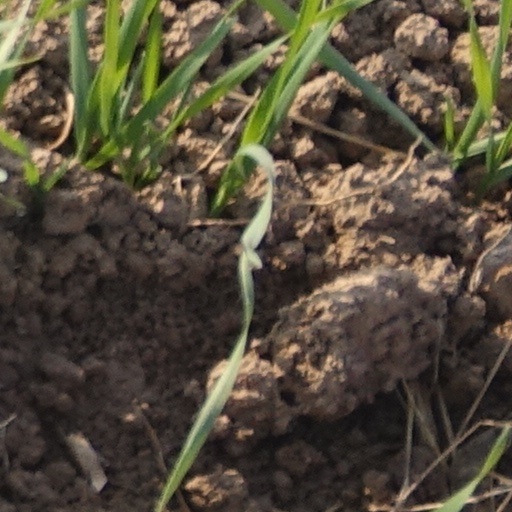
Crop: wheat